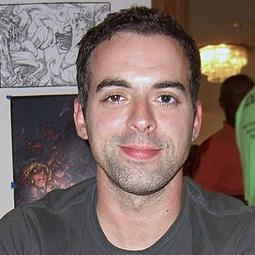
Age: 35